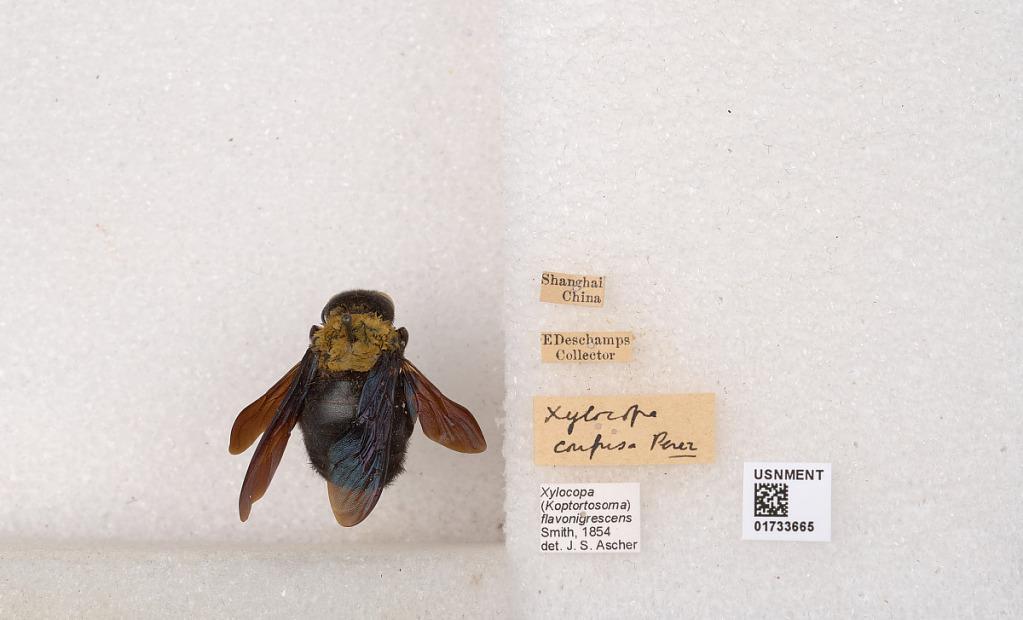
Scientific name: Xylocopa (Koptortosoma) flavonigrescens Smith
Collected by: E. Deschamps
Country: China
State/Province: Shanghai
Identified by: Ascher